Ahmed Ressam

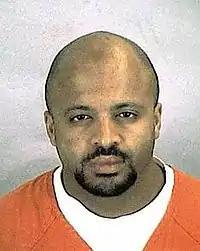
Zacarias Moussaoui

Ressam had trained with Zacarias Moussaoui at Khalden Camp and was able to identify him when asked. Moussaoui was an al-Qaeda member later implicated in the 9/11 plot. Moussaoui had been arrested by the FBI on August 16, 2001. However, FBI agents were not successful in convincing their superiors of enough evidence against him to obtain a warrant to allow them to search Moussaoui's laptop and belongings. The 9/11 Commission Report opined that had Ressam been asked about Moussaoui, he would have broken that logjam.